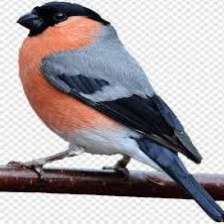
Species: EURASIAN BULLFINCH
Scientific name: PYRRHULA PYRRHULA